Tigers in the Snow

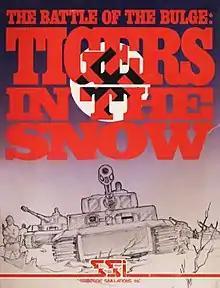

The Battle of the Bulge: Tigers in the Snow is a turn-based strategy computer wargame published in 1981 by Strategic Simulations. It was designed by Chuck Kroegel, David Landrey, and David Walker for the Apple II, Atari 8-bit computers, and TRS-80. It was later ported to the IBM PC and Commodore 64.